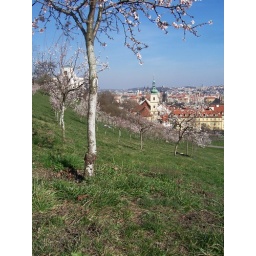
had a nice nap in the sun on the petrin hill after climbing the tower